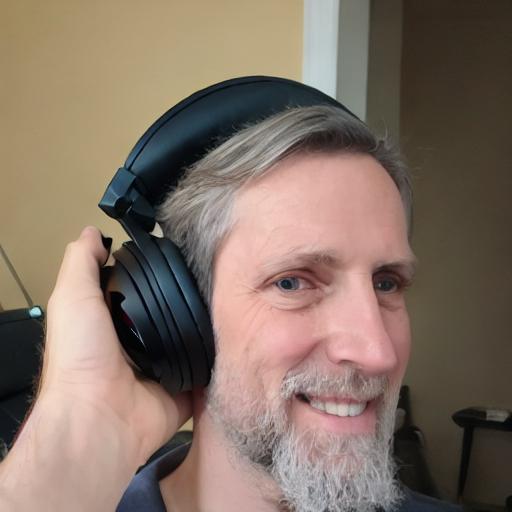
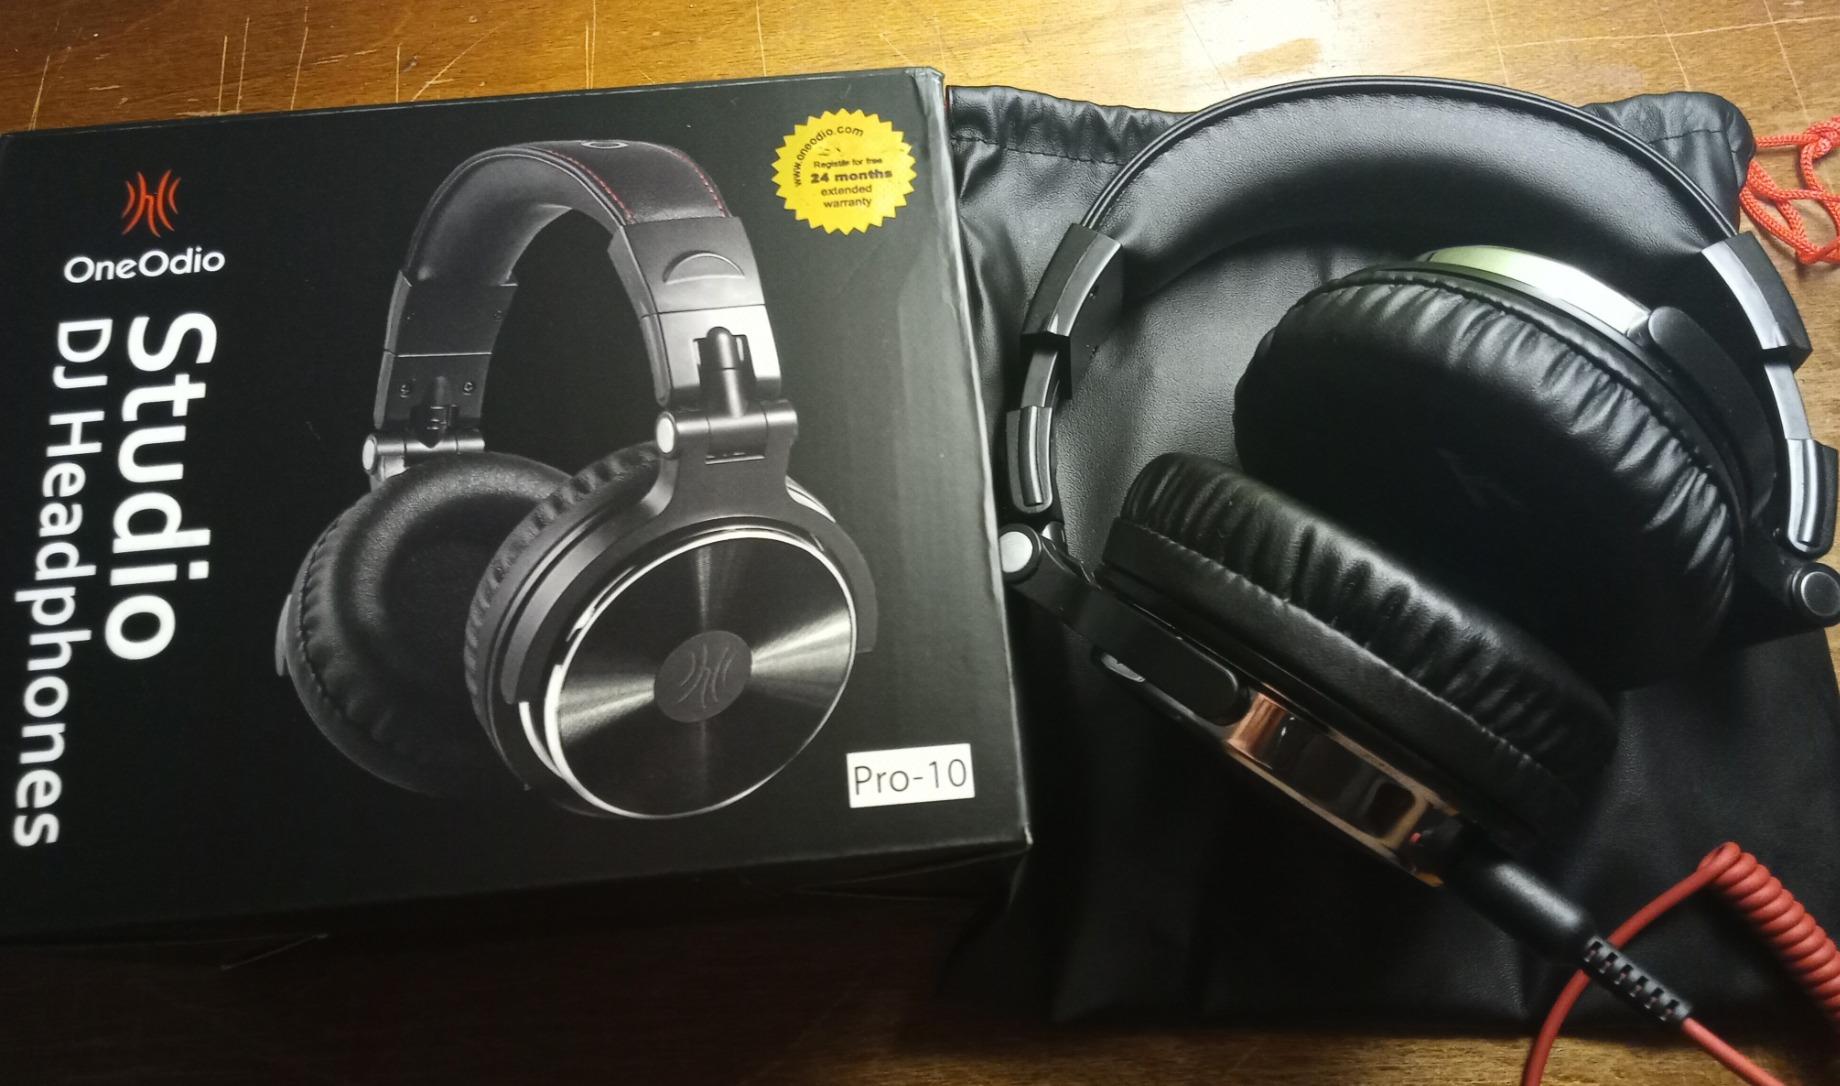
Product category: headphones
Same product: no